ChampCar Endurance Series

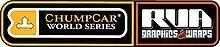
ChumpCar logo

The ChampCar Endurance Series is a budget class endurance race held on paved road race courses across North America, formerly known as the ChumpCar World Series, run by ChumpCar International Inc. Founded in 2009, the group changed its name in 2017, with registered trademark granted by the USPTO on August 28, 2018. ChumpCar was a parody of the now defunct Champ Car World Series, an open wheel professional racing series that has since merged into the IndyCar Series. The initial concept was an endurance racing series for cars of $500 in value or less similar to the 24 Hours of Lemons endurance racing series. The series has a different overall philosophy, however, placing more emphasis on racing and less on decorations, costumes, and themes. ChumpCar's slogan is "Real Racing, Real Tracks, Real Cheap Cars", and its stated mission, as stated on its website, is "It's all about racing. It's all about tearing down those high-dollar roadblocks that, in the past, have restricted people with a passion for cars and racing from getting fully engaged and involved in motorsports. It's about enjoyment, friends and bringing road racing back to where it was fifty years ago - when racing was fun, cheap and nobody cared whether you had Snap-On tools or a mix-match of hand-me-downs in your toolbox." Competitors generally refer to themselves as "Chumps".